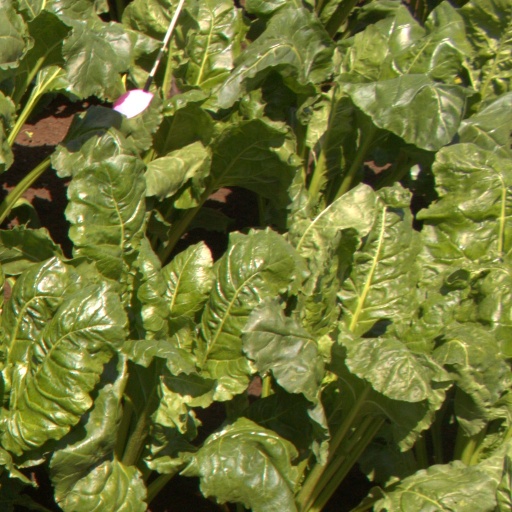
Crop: sugar beet